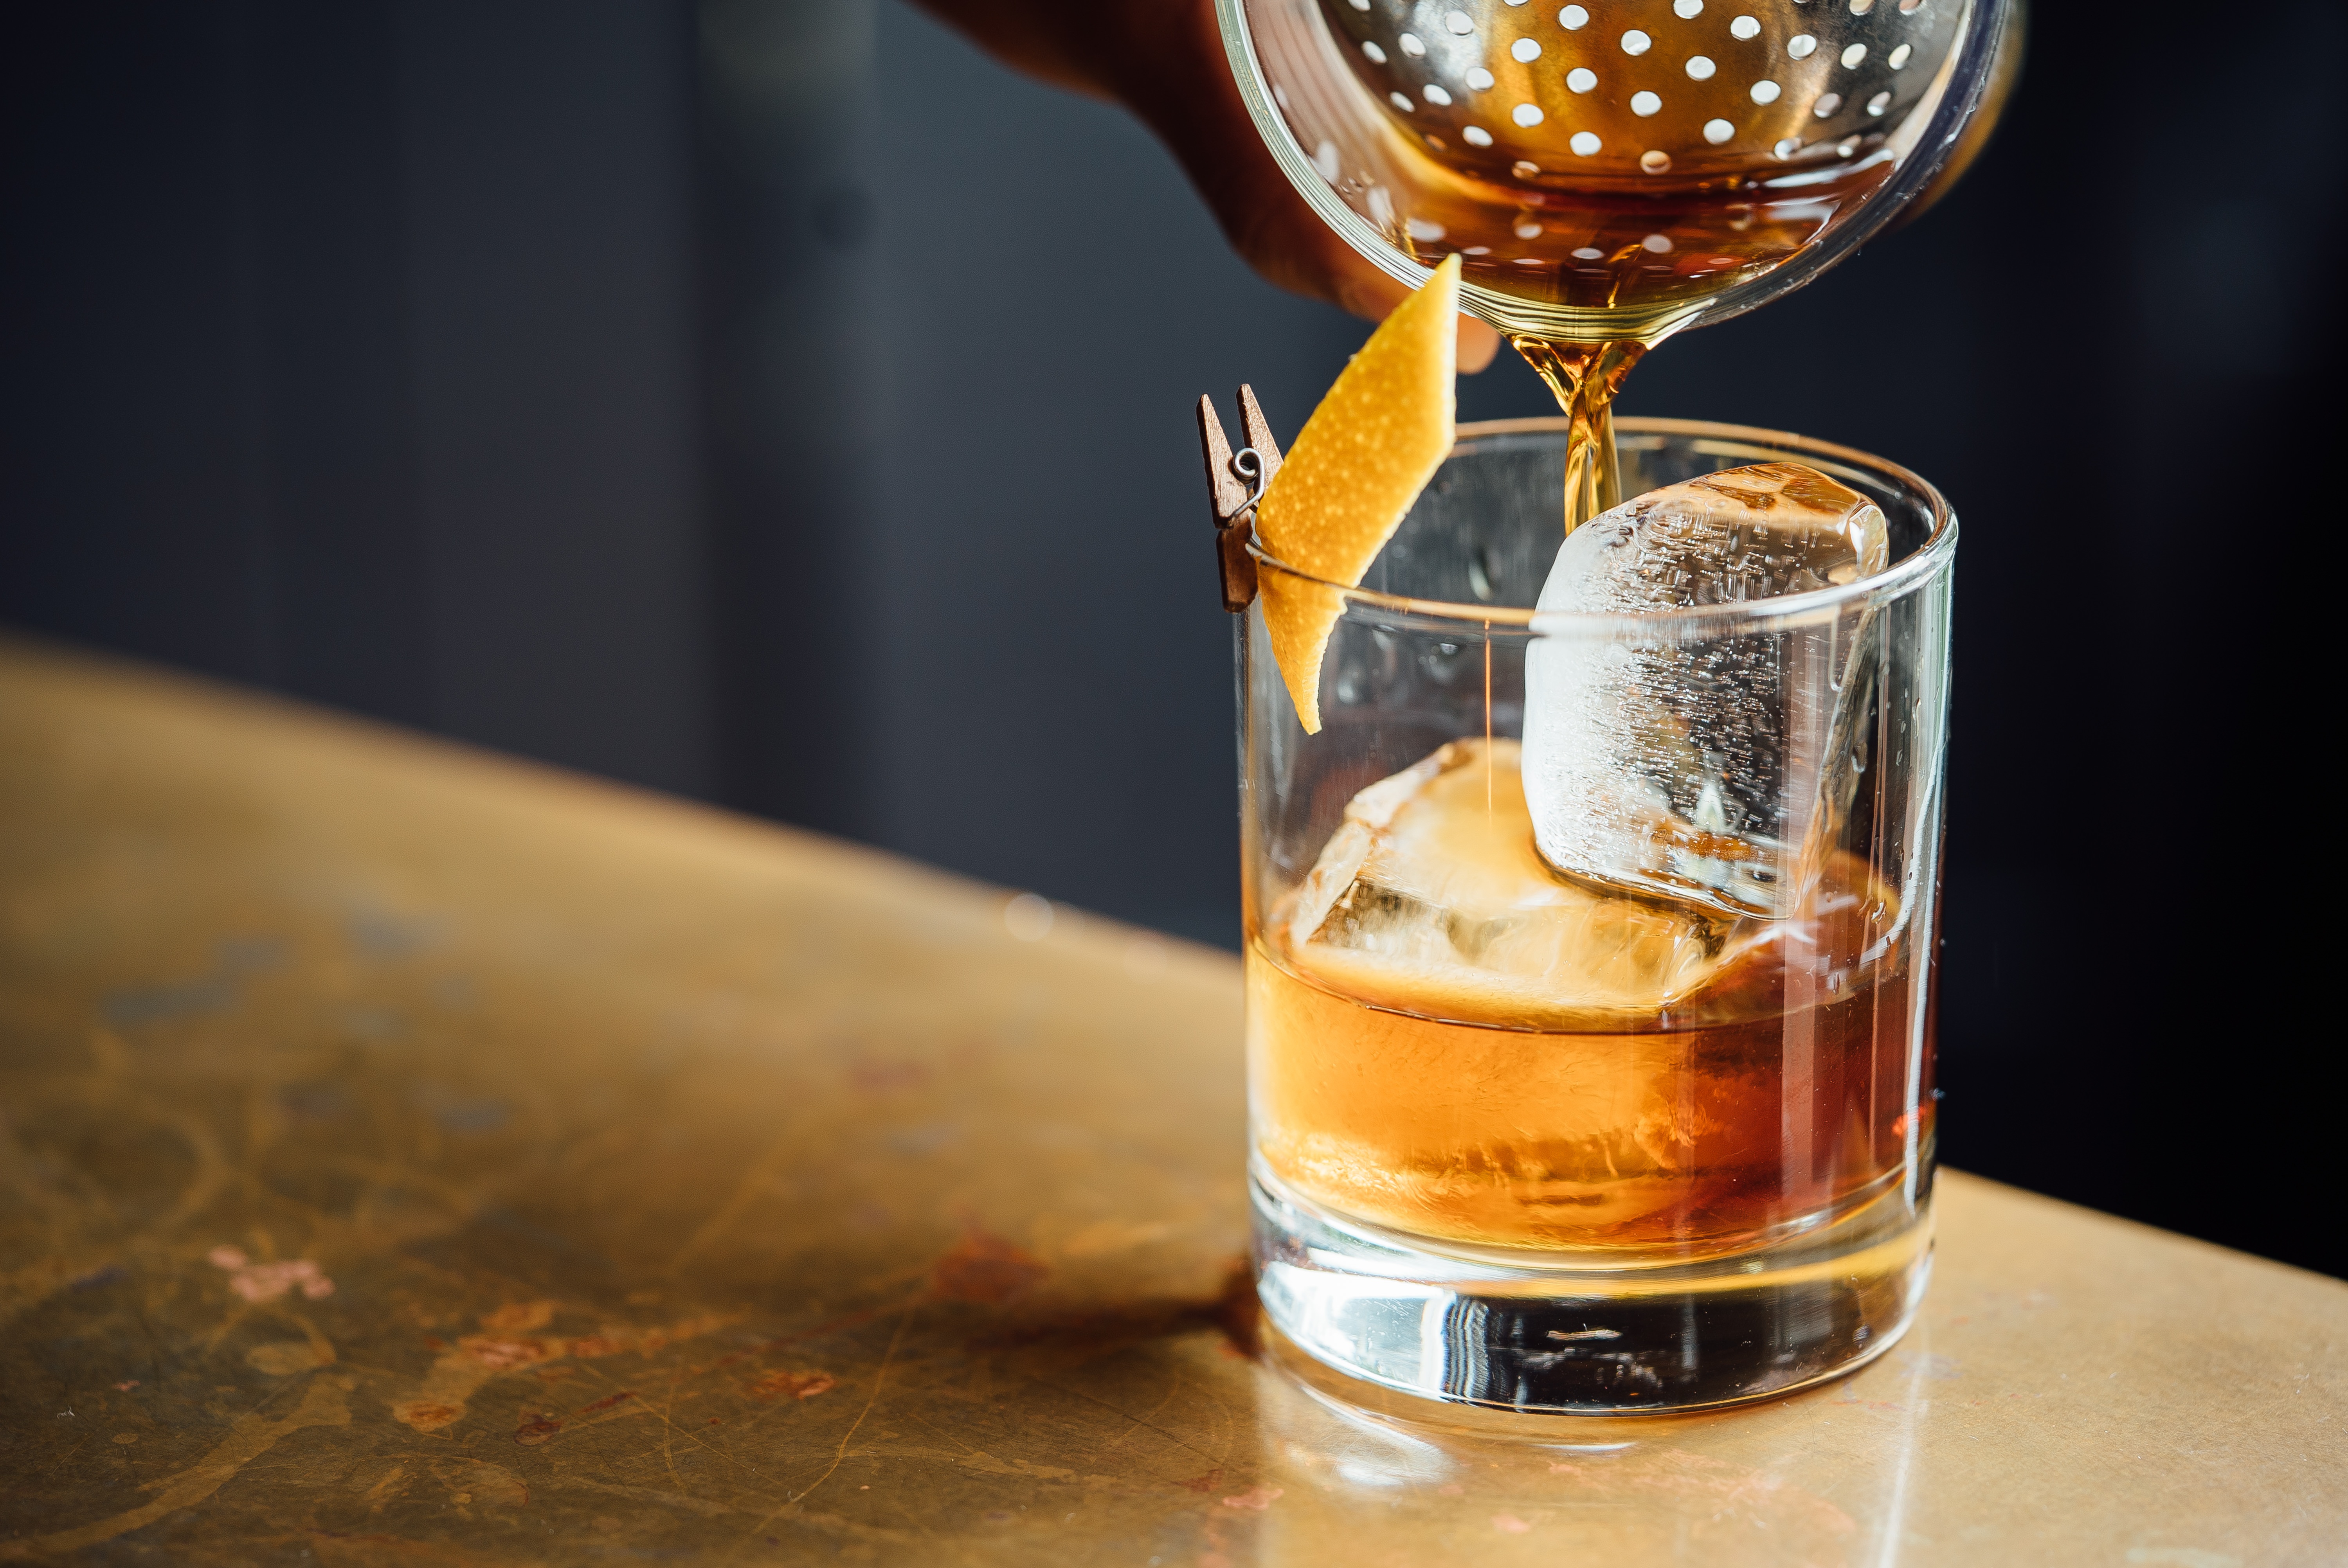
liquid, glass, ice, beverage, drink, alcohol, cocktail, liquor, pour, alcoholic, whisky, liqueur, flavor, alcoholic beverage, distilled beverage, old fashioned glass, lowball glass, rocks glass